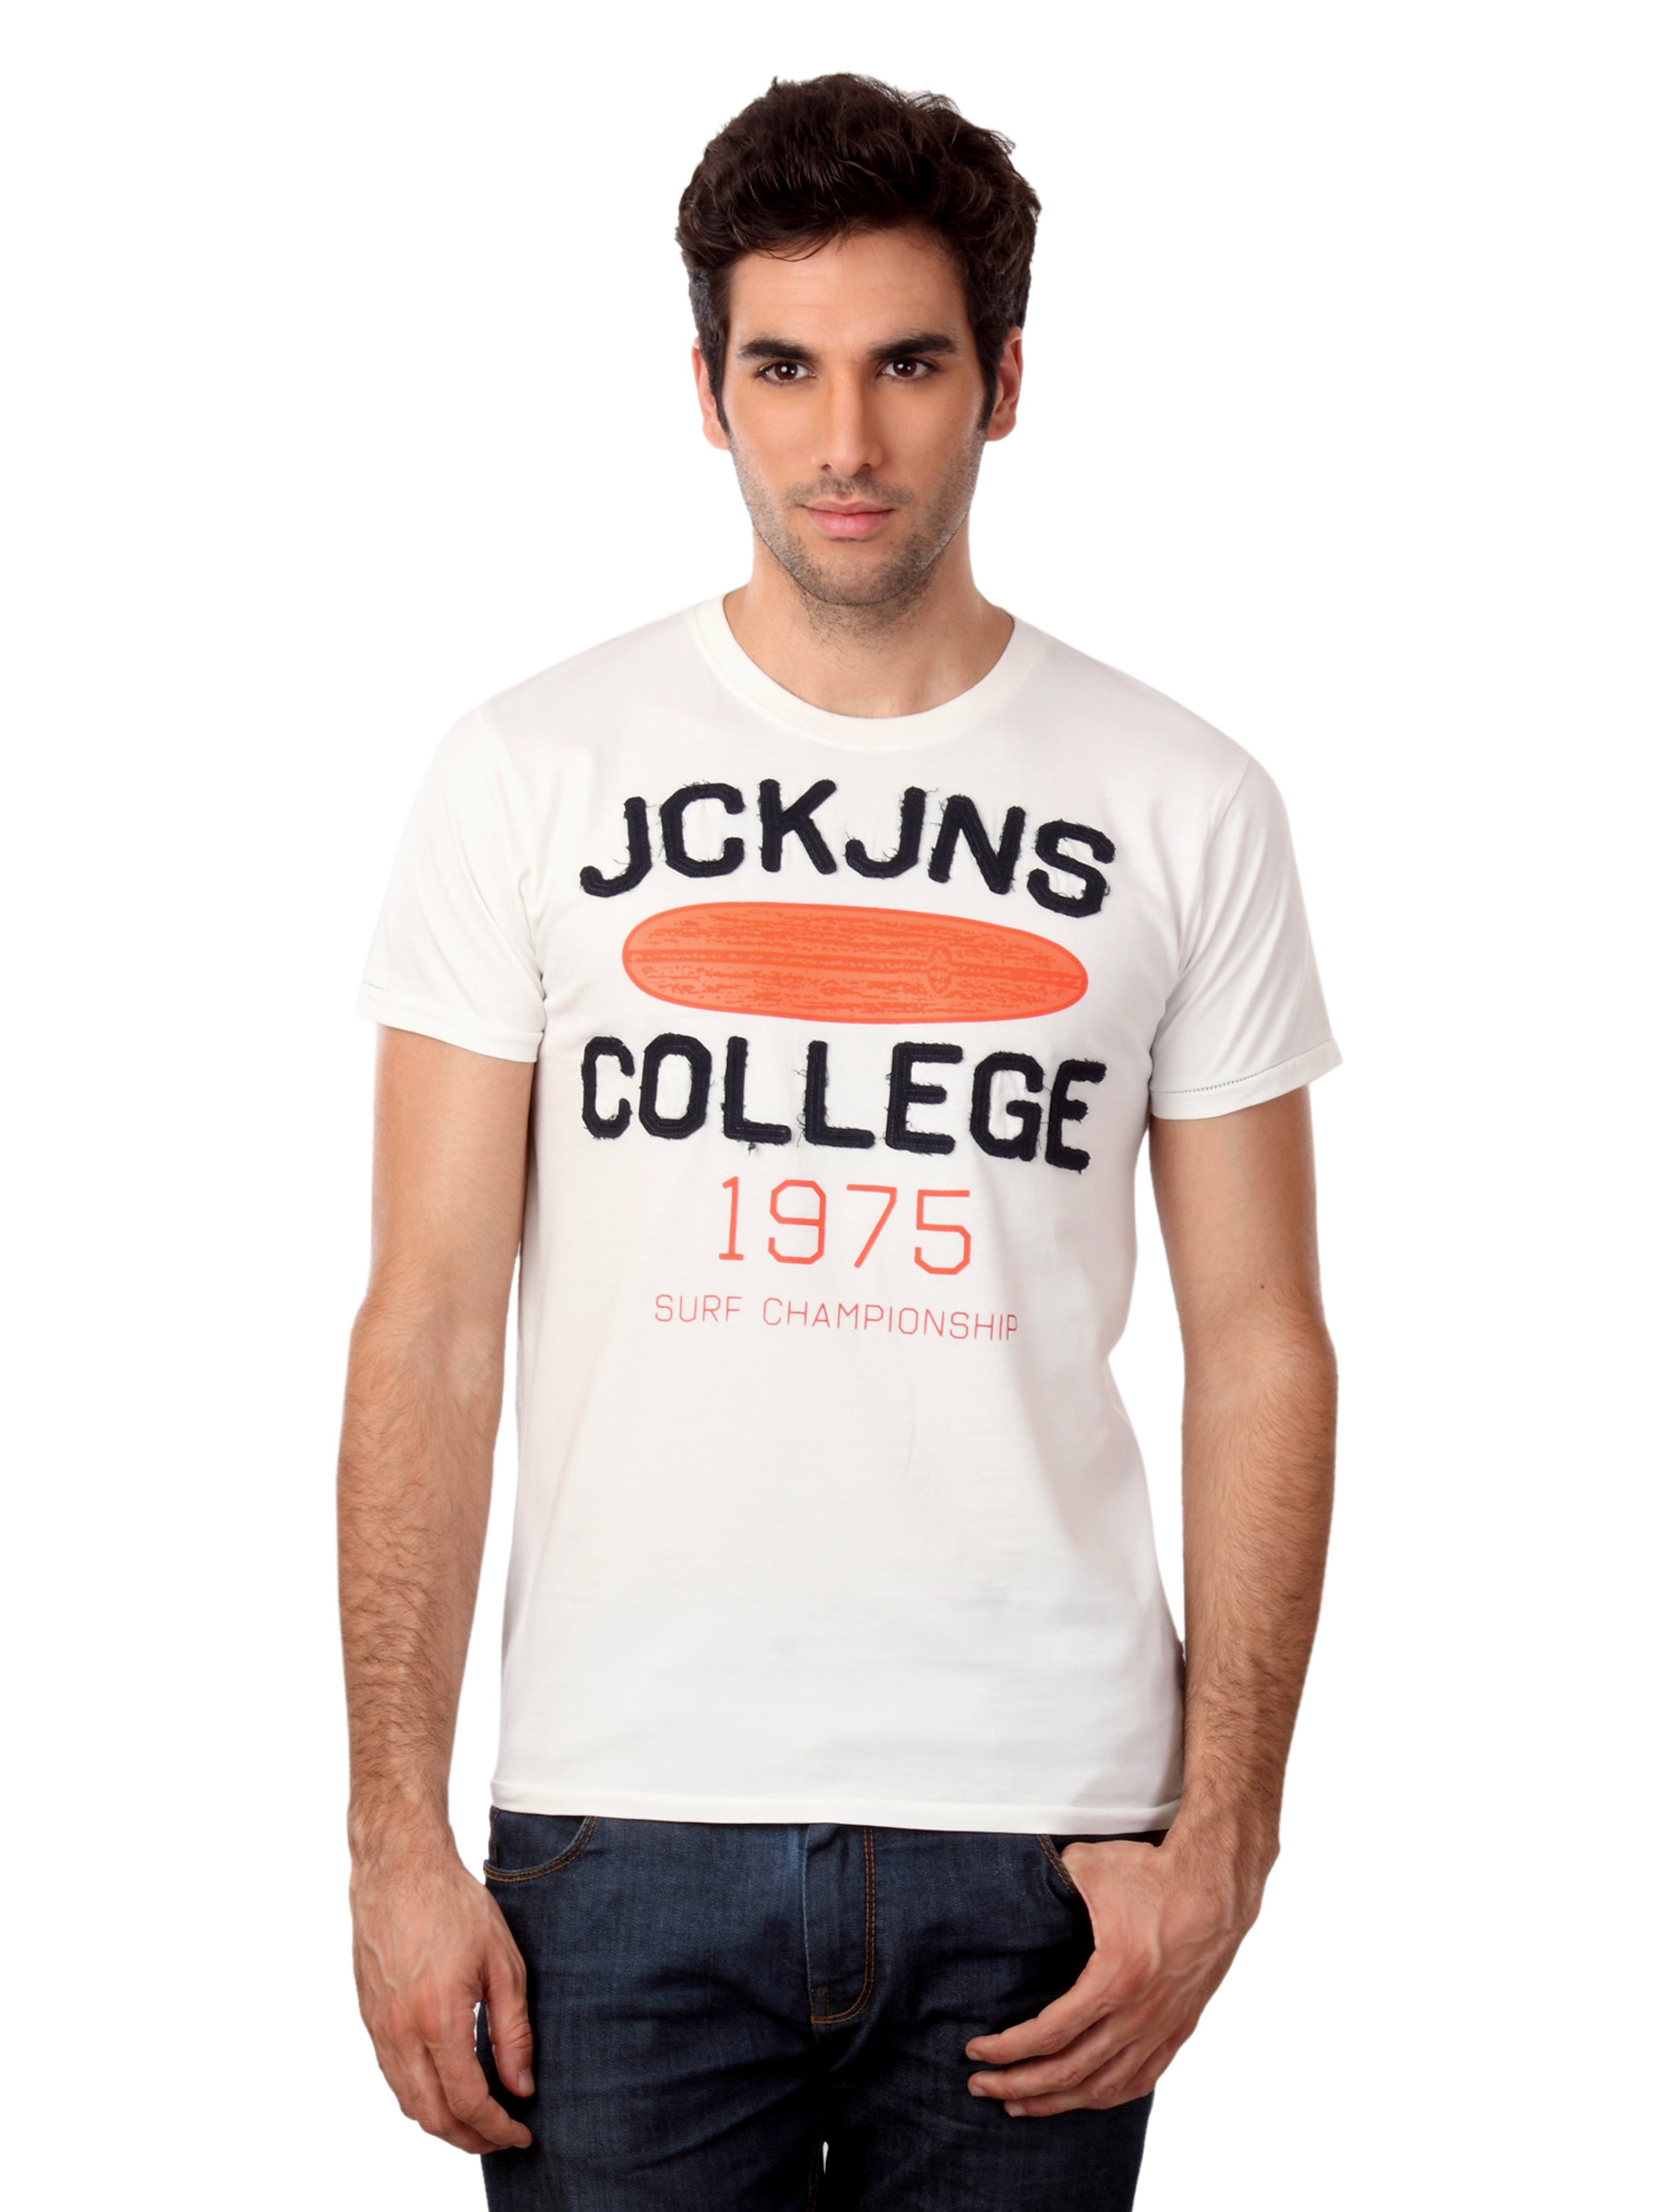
Jack & Jones Men Off White T-shirt
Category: Apparel / Topwear / Tshirts
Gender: Men
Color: Off White
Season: Summer 2012
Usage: Casual